1987 FA Cup final

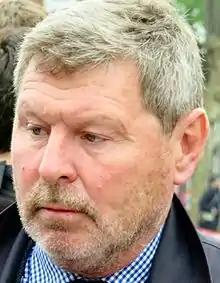
Clive Allen "(pictured in 2016)" opened the scoring in the 1987 FA Cup Final with his 49th goal of the season.

Tottenham kicked off the match around 3p.m. in front of a Wembley crowd of 96,000 and in hot conditions. Within two minutes of the kick-off, Tottenham took the lead. Waddle played in a cross from the right wing and Clive Allen beat defender Trevor Peake to the ball to head it past Coventry's Ogrizovic for his 49th goal of the season. In the fifth minute, Regis played a pass to Downs on the left wing, whose deep cross was fingertipped out by Clemence for a corner, which came to nothing. Three minutes later, Mitchell Thomas fouled Gynn deep in the Tottenham half: the resulting free kick was eventually cleared to Gynn who passed to Regis whose cross was cleared but the ball fell to Phillips and his snap-shot was deflected away. Coventry maintained the pressure and in the ninth minute levelled the score. A deep cross from Downs was headed on by Houchen to Bennett who rounded Clemence and struck the ball past Hodge into the corner of the Tottenham goal. Two minutes later, a high cross from Houchen was dropped by Clemence but cleared by Hughton. In the 18th minute, Hoddle was fouled by Pickering around from the Coventry goal: Waddle's left-footed direct free kick flew narrowly over the bar.